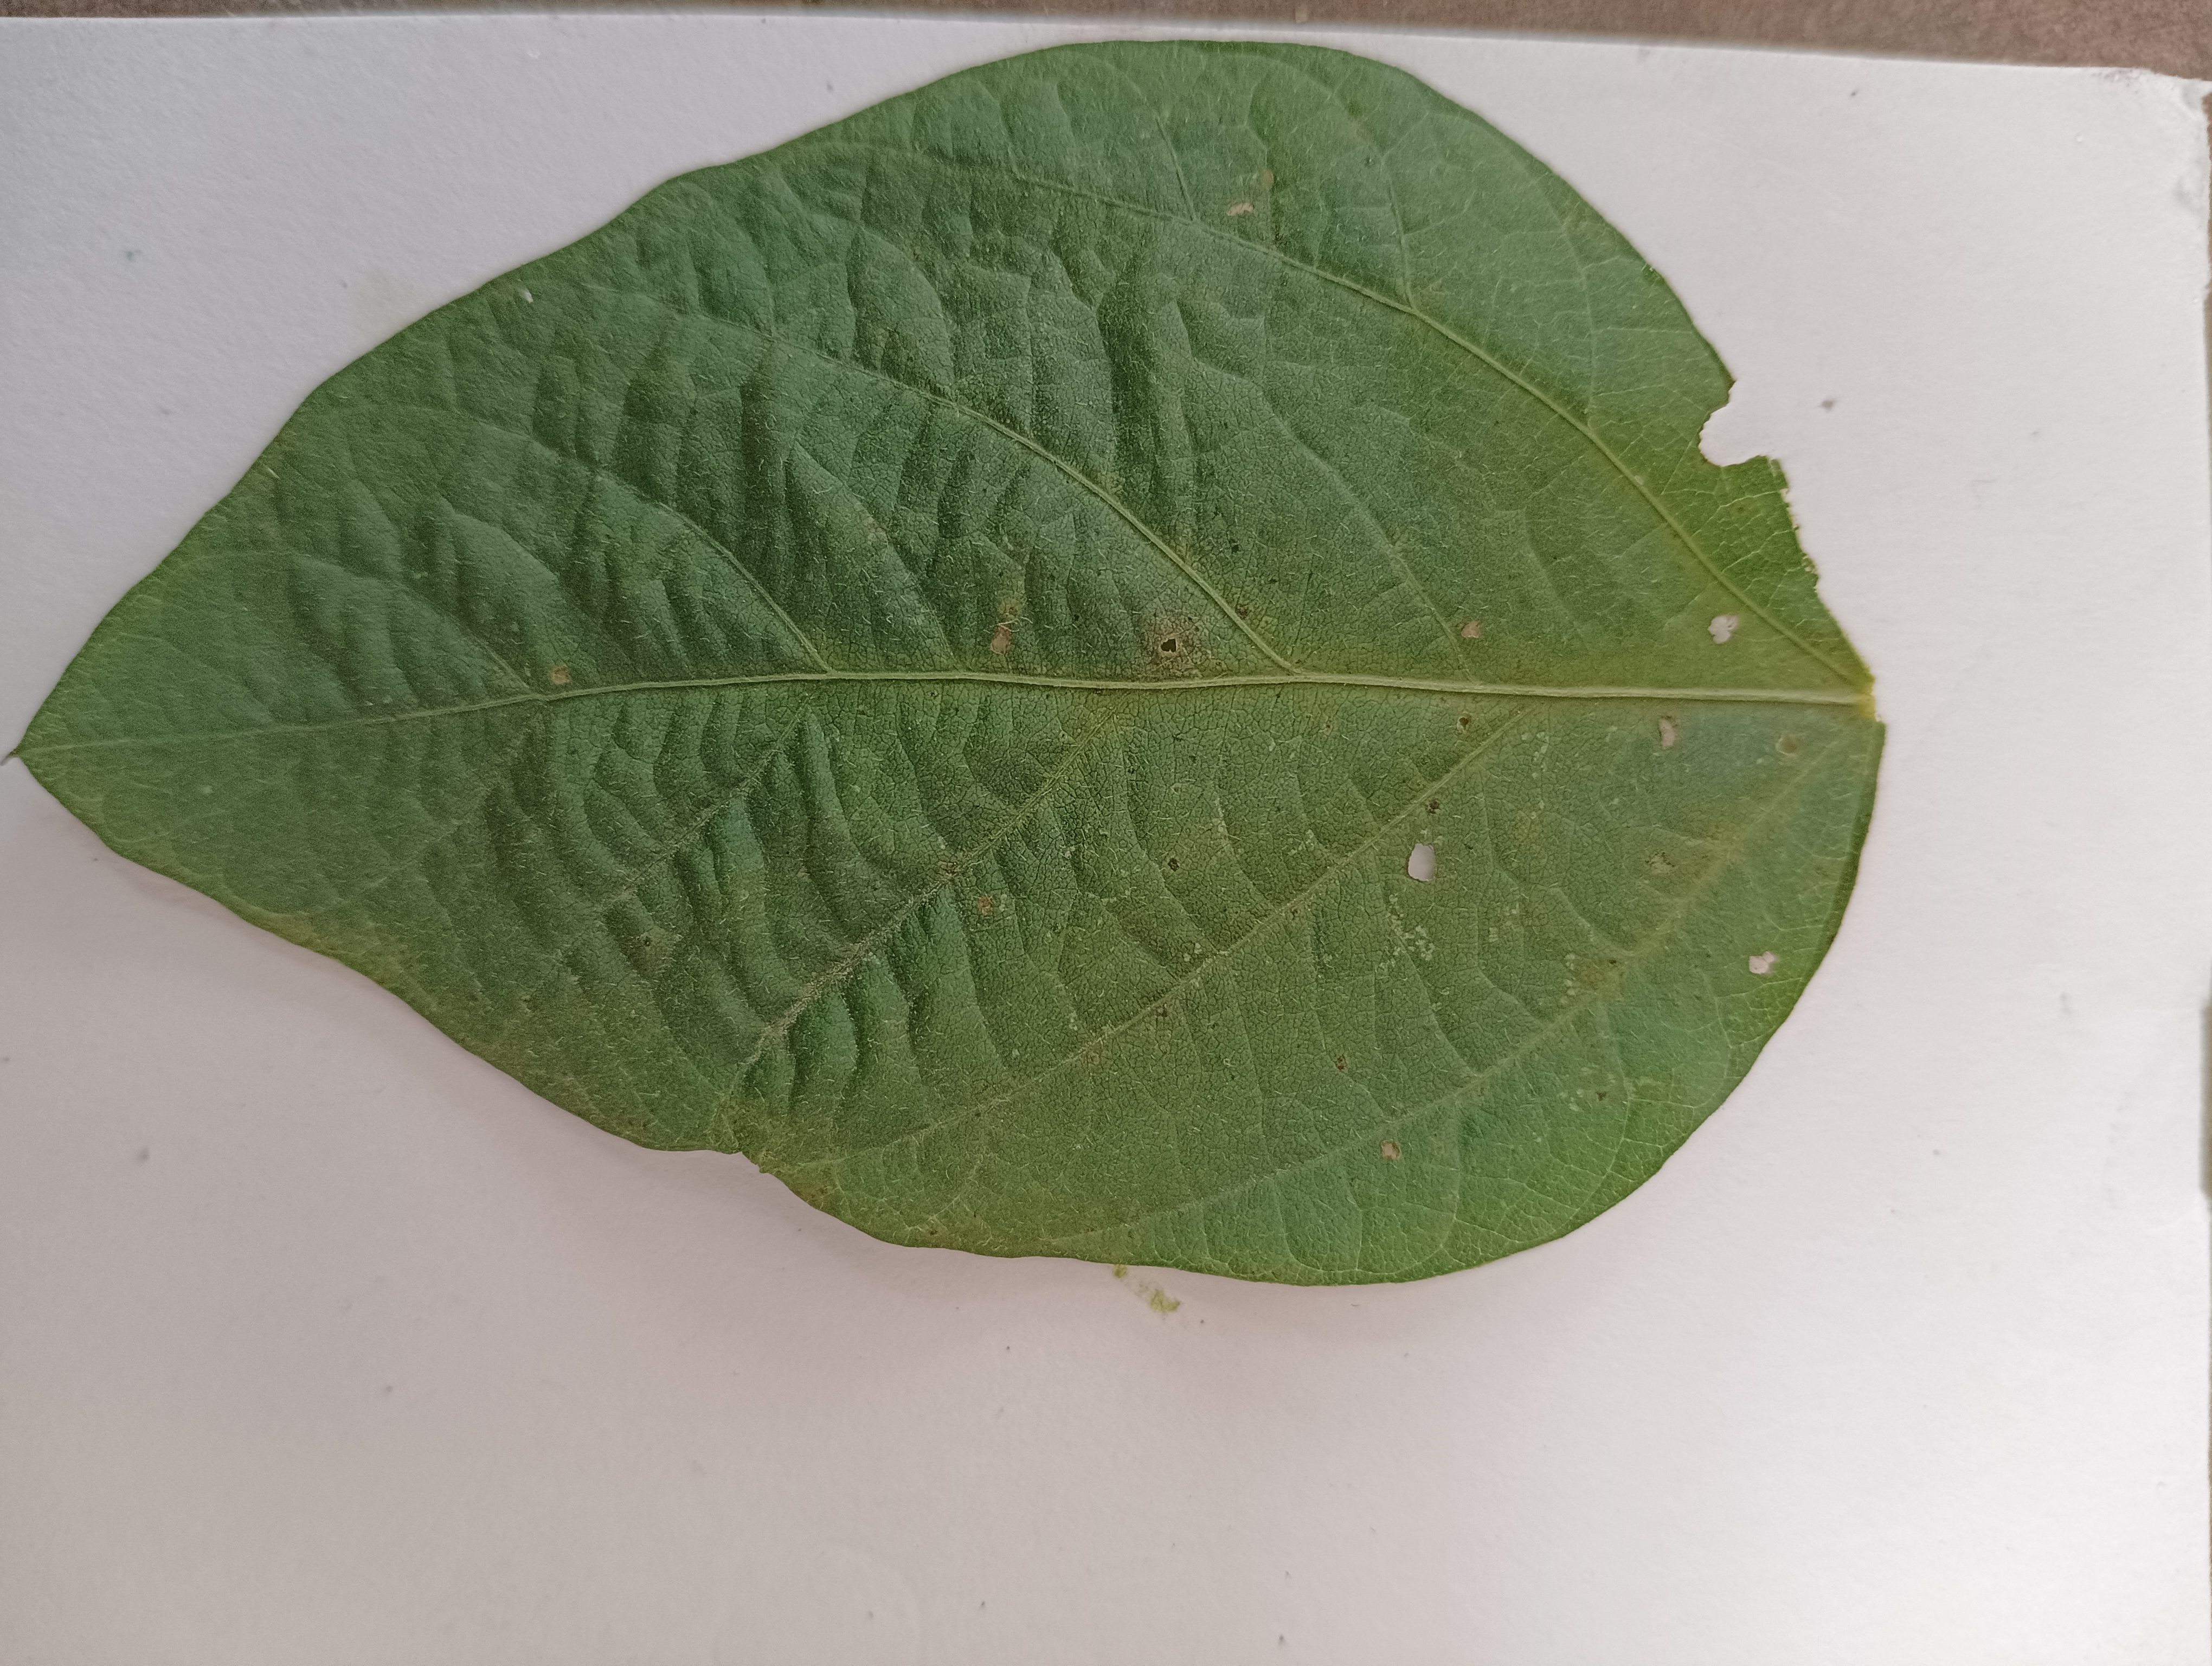
Label: Healthy